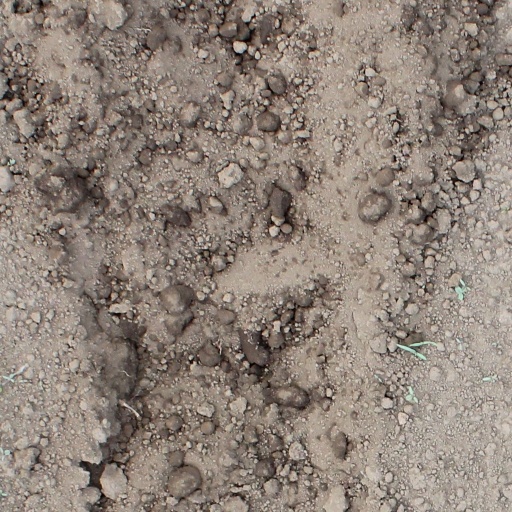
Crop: soybean